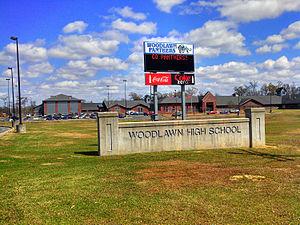
St. George est un projet de municipalité américaine située dans la paroisse de Baton Rouge Est en Louisiane.